Aeropro Eurofox

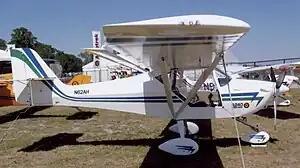
Tri-gear Aeropro Eurofox (USA name Aerotrek A240) at Lakeland, Florida (2009)

The Aeropro Eurofox is a Slovak-built two-seat light high-winged aircraft. It qualifies as a light-sport aircraft in the United States.